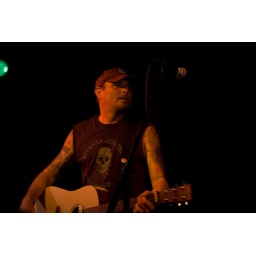
tim barry at the revival tour show, black cat in dc oct 2008